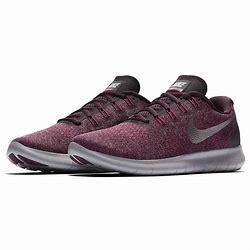
Brand: Nike
Model: Free RN 2017